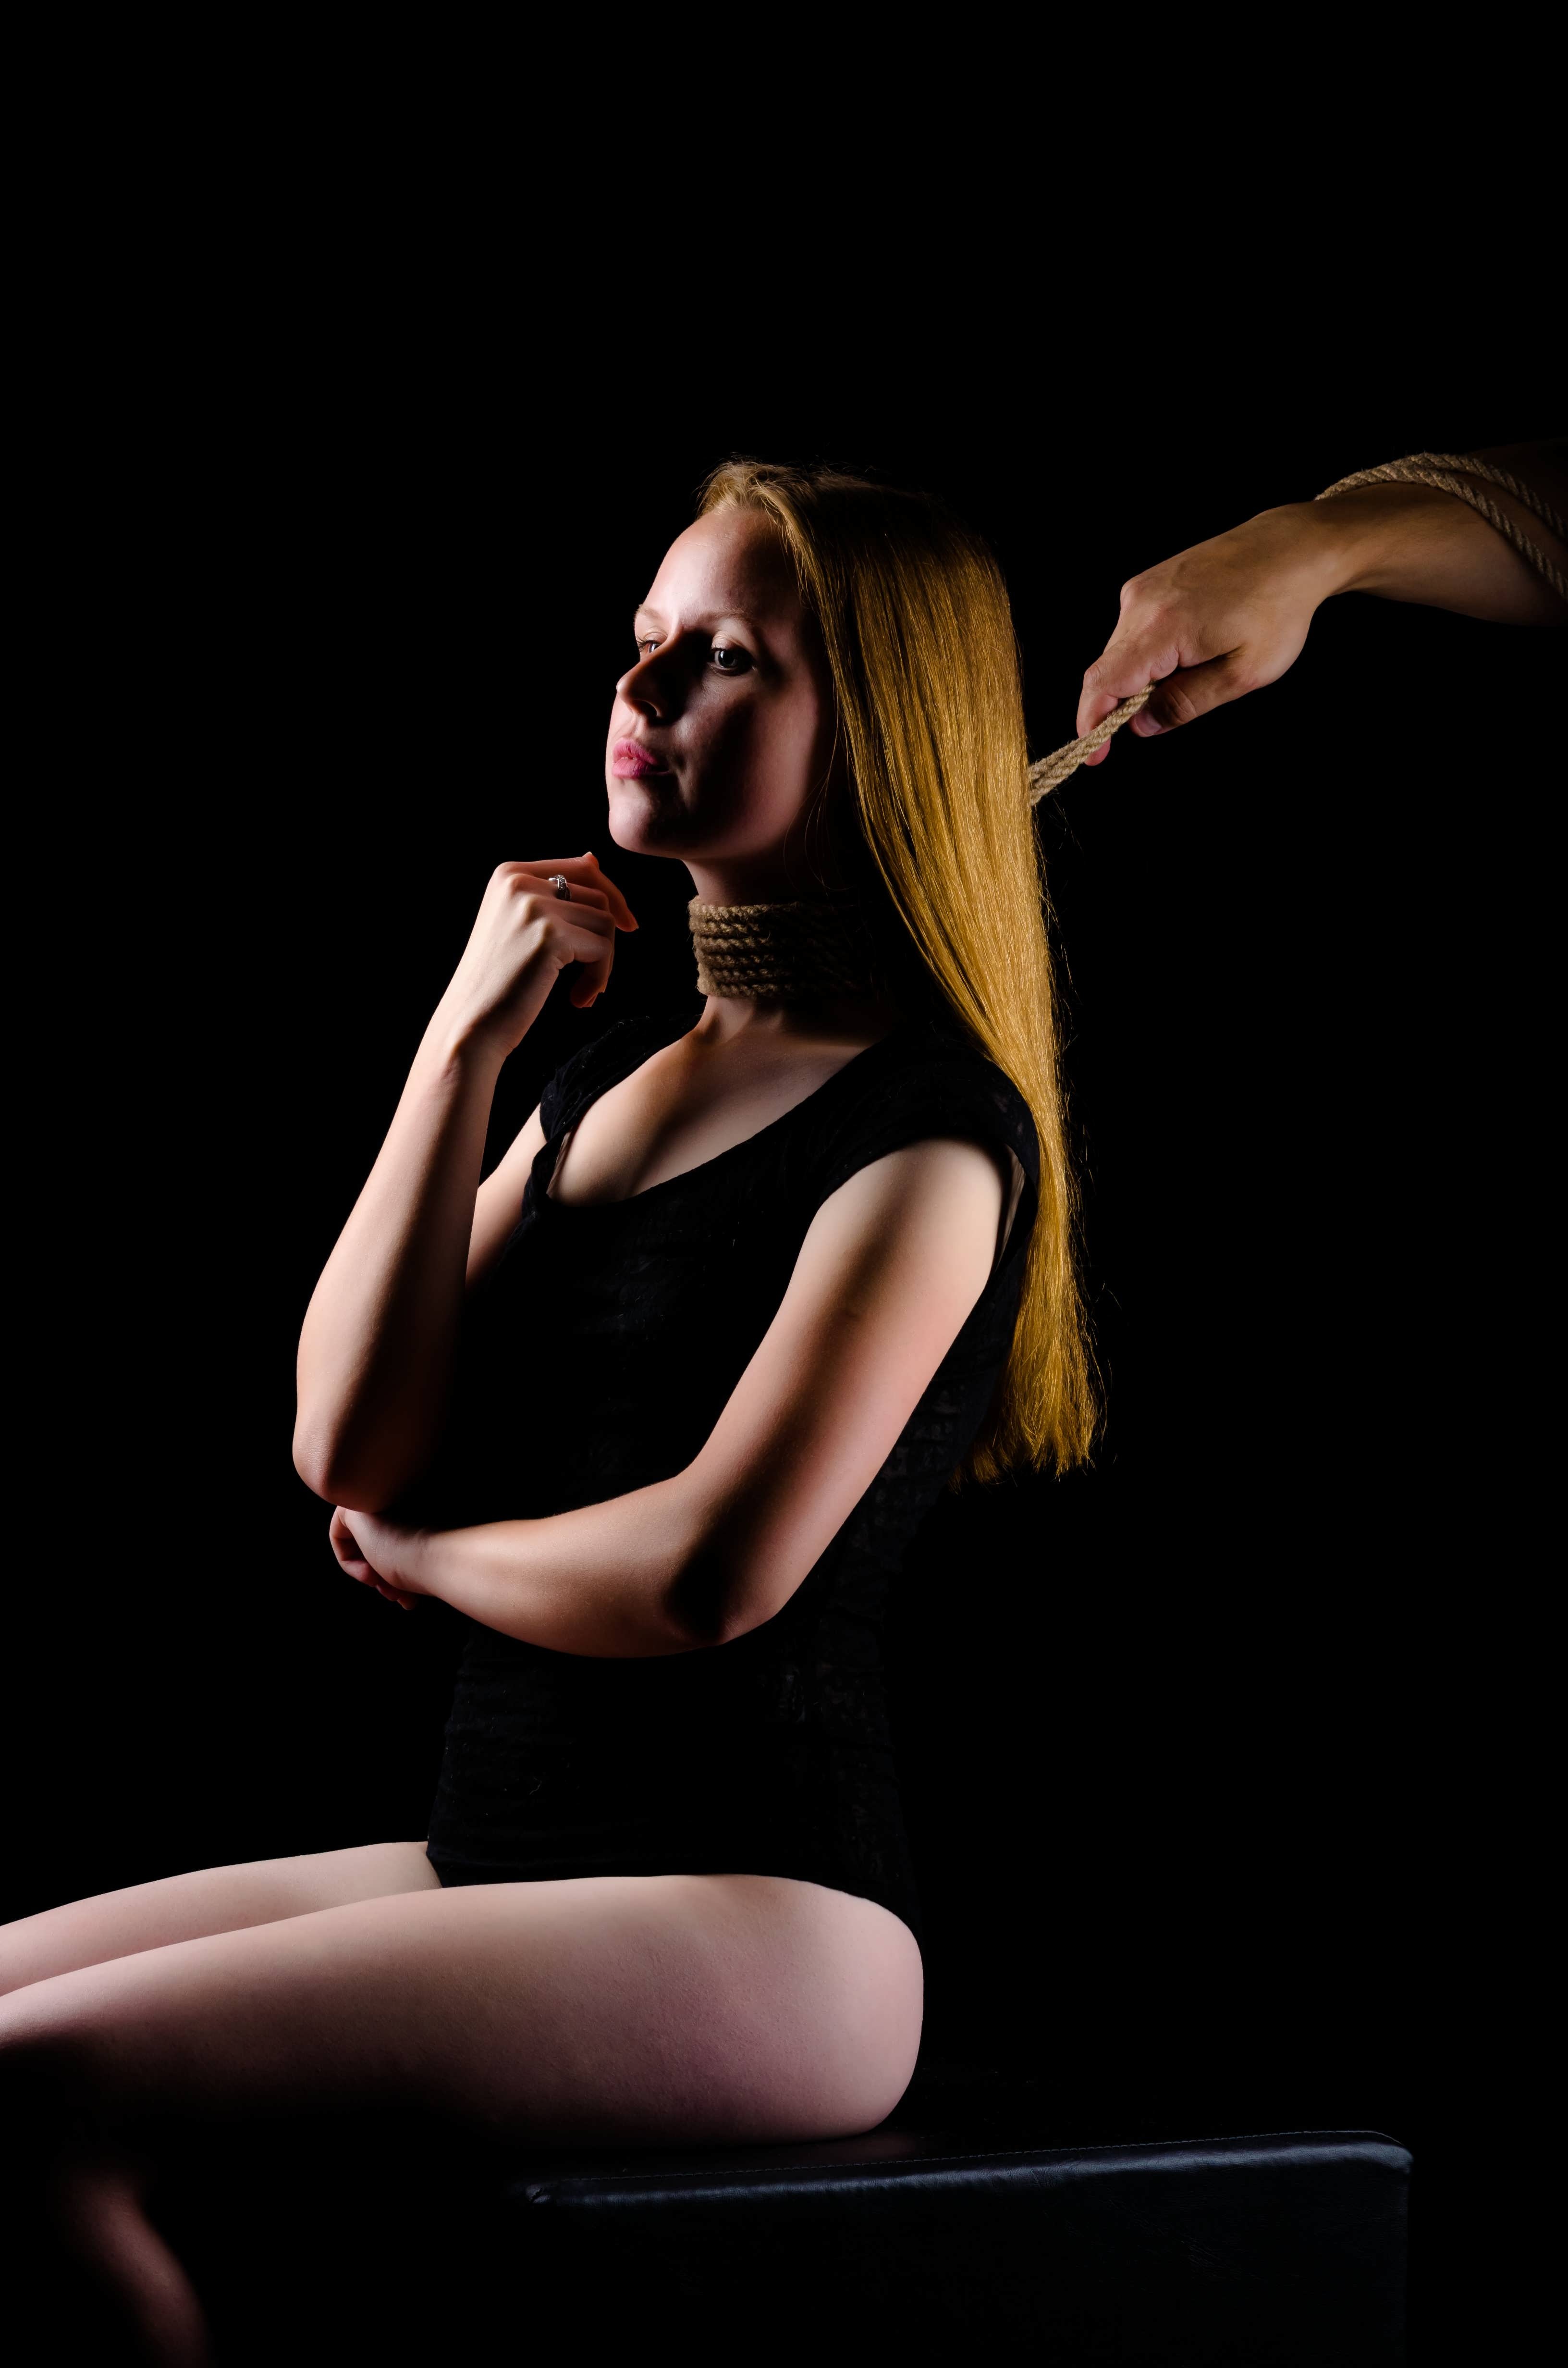
person, girl, woman, hair, photography, photographer, view, photo, leg, dance, portrait, model, youth, sitting, studio, makeup, long hair, performance art, eyes, girls, sports, lips, beauty, sexy, nude, image, posture, photoshoot, emotions, stylish, beautiful girl, performing arts, photo shoot, portrait of a girl, sense, bdsm, staging, human positions, art model, modern dance, concert dance, supermodel